Shield mantis

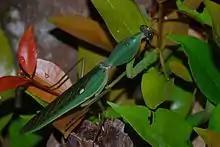
Giant Shield Mantis (Rhombodera basalis)

Shield mantis, hood mantis (or hooded mantis) and leaf mantis (or leafy mantis) are common names for certain praying mantises with an extended thorax aiding it in camouflage and leaf mimicry. The terms are used for species in the following genera: